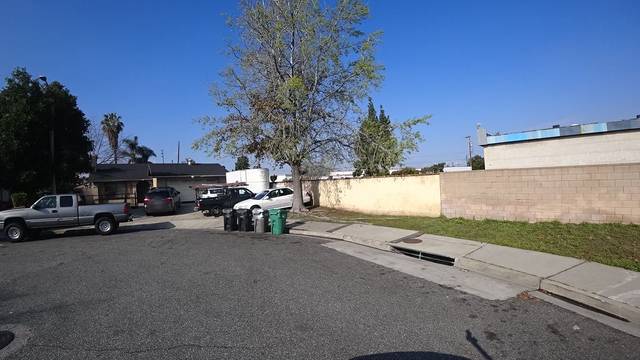
Region: Mexico
Coordinates: 34.088, -117.949